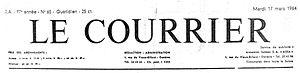
Haut de la première page du quotidien genevois Le Courrier du 17 mars 1964.
Le Courrier est un quotidien suisse de langue française édité à Genève. Son titre est Courrier de Genève jusqu’en 1948. Il affiche le slogan « L'essentiel autrement », adoptant une ligne socio-politique claire : humaniste et progressiste.